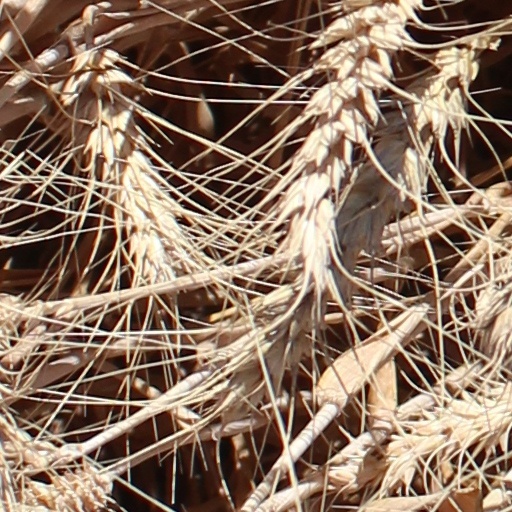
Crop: wheat